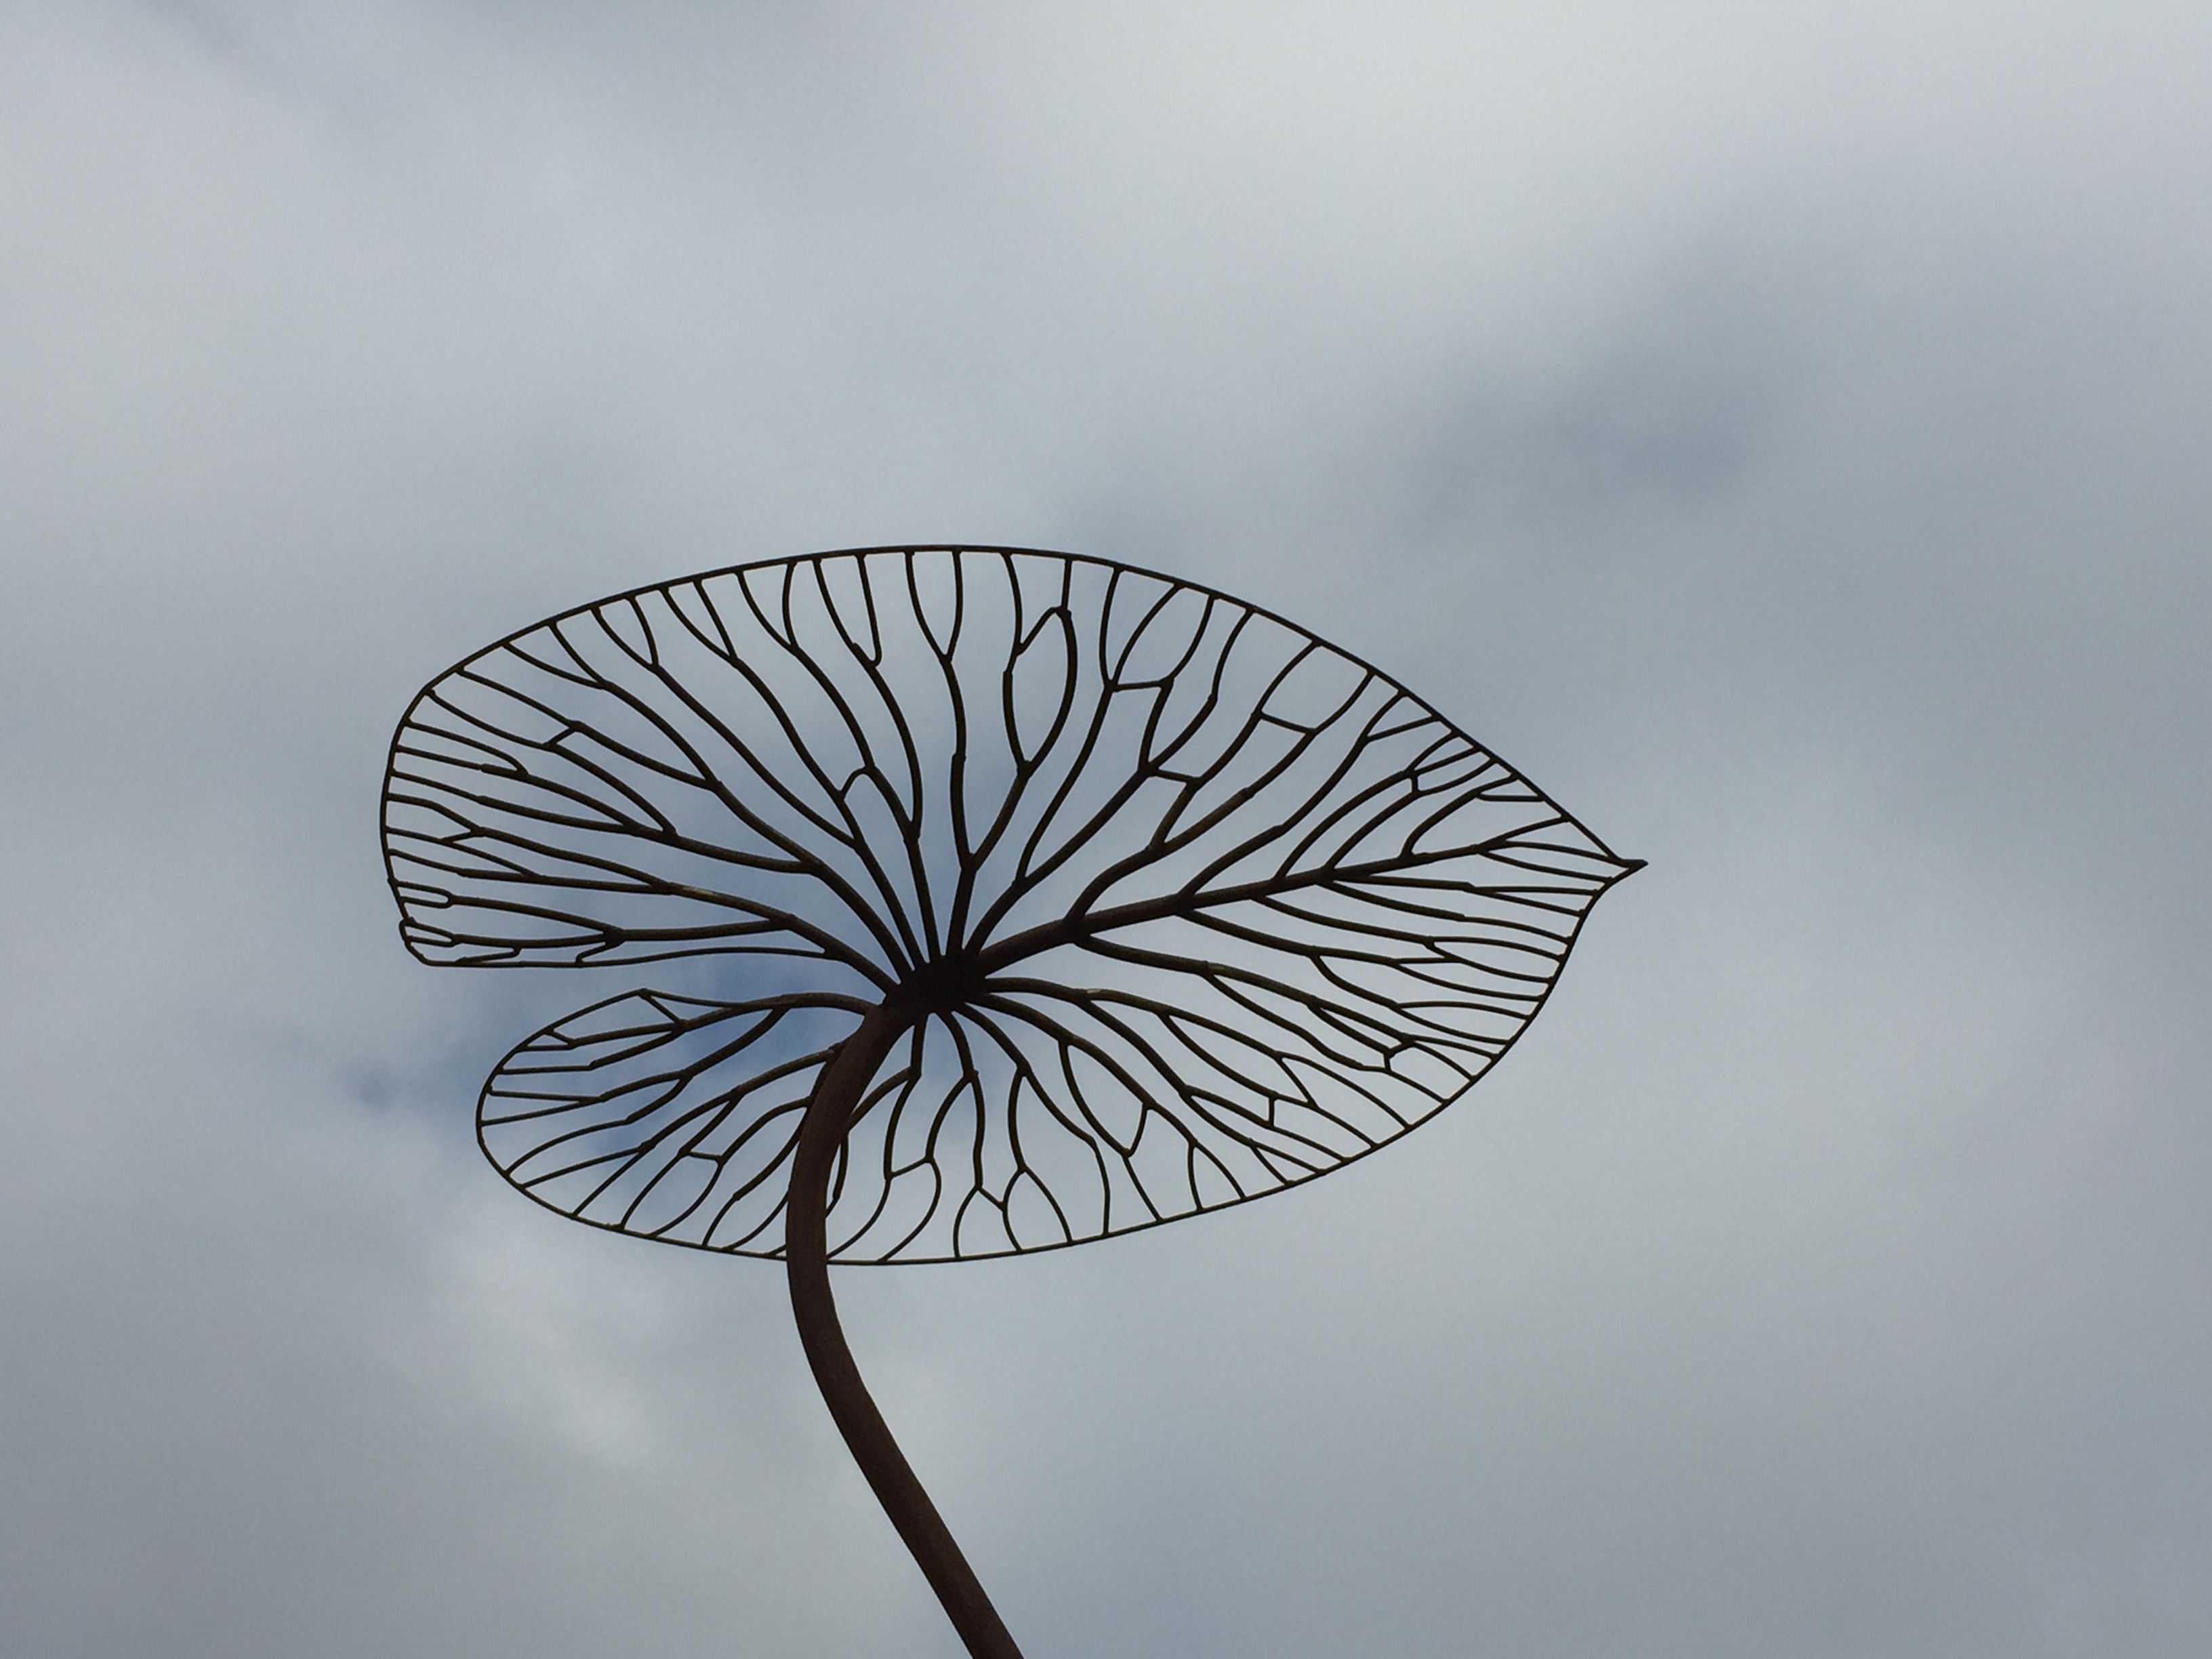
sky, white, leaf, flower, statue, line, lighting, circle, art, light fixture, shape, macro photography